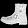
Label: Ankle boot